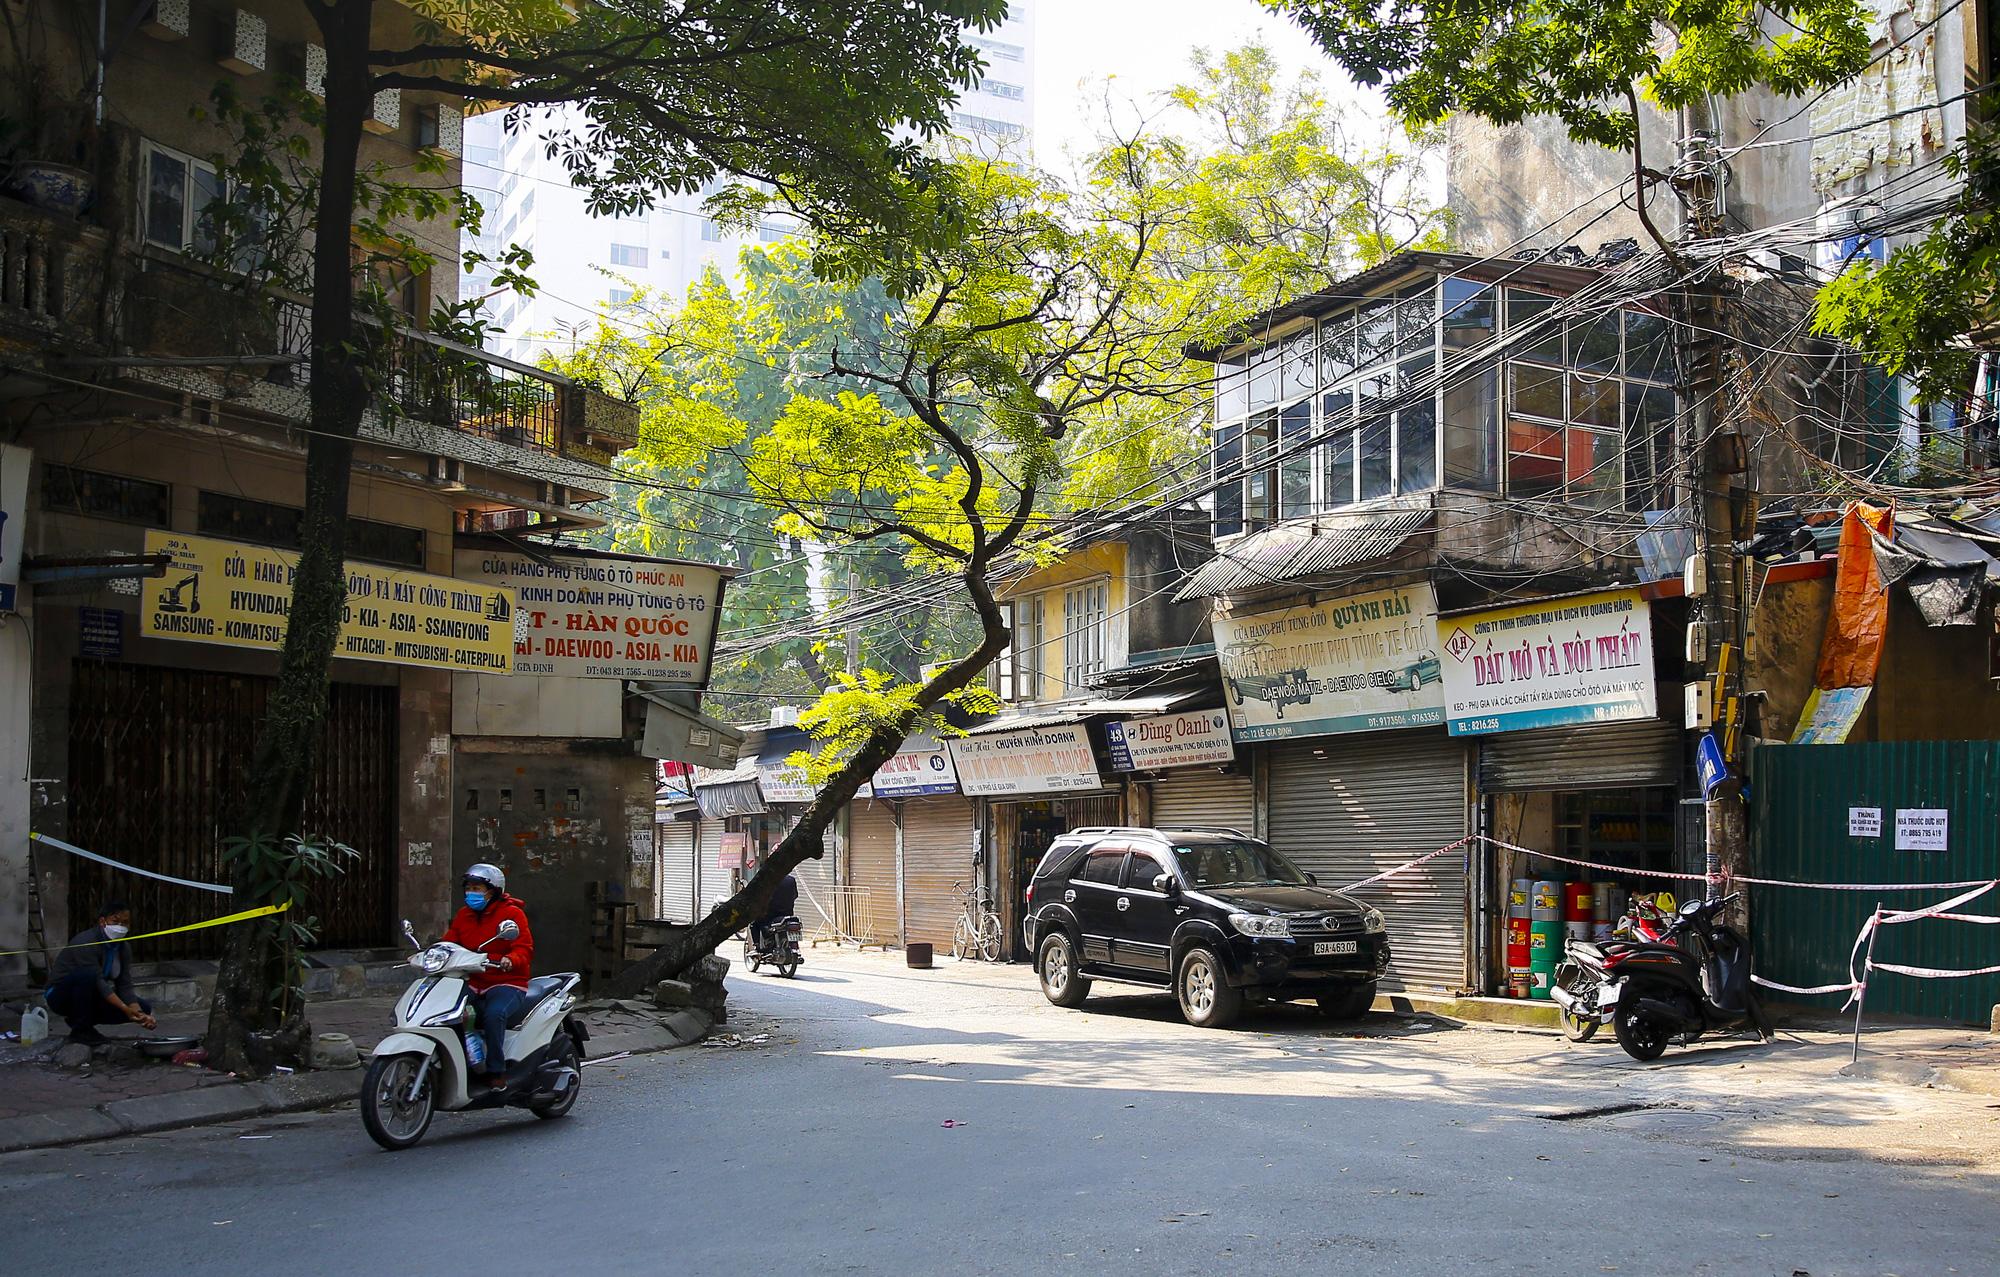
có một người mặc áo đỏ đang chạy xe máy ở trên đường